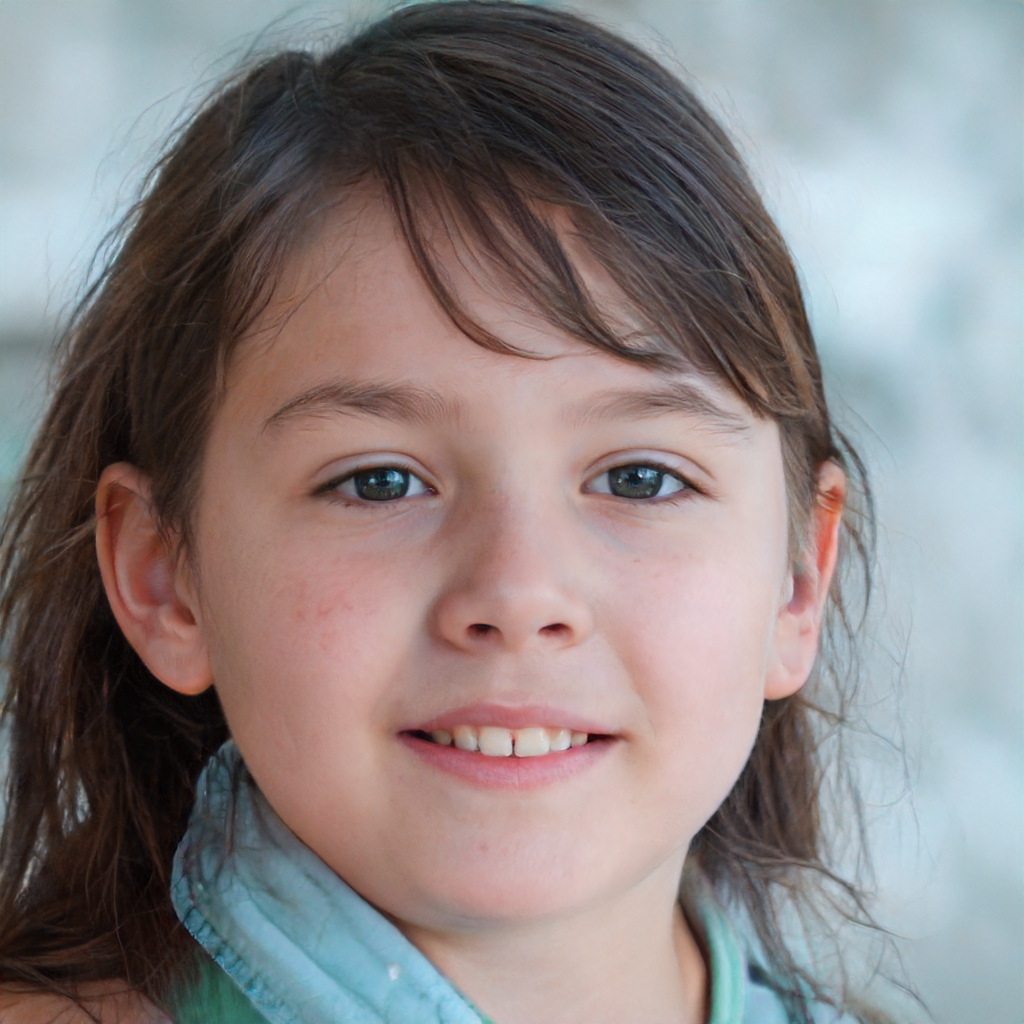
Portrait style: Real Portrait